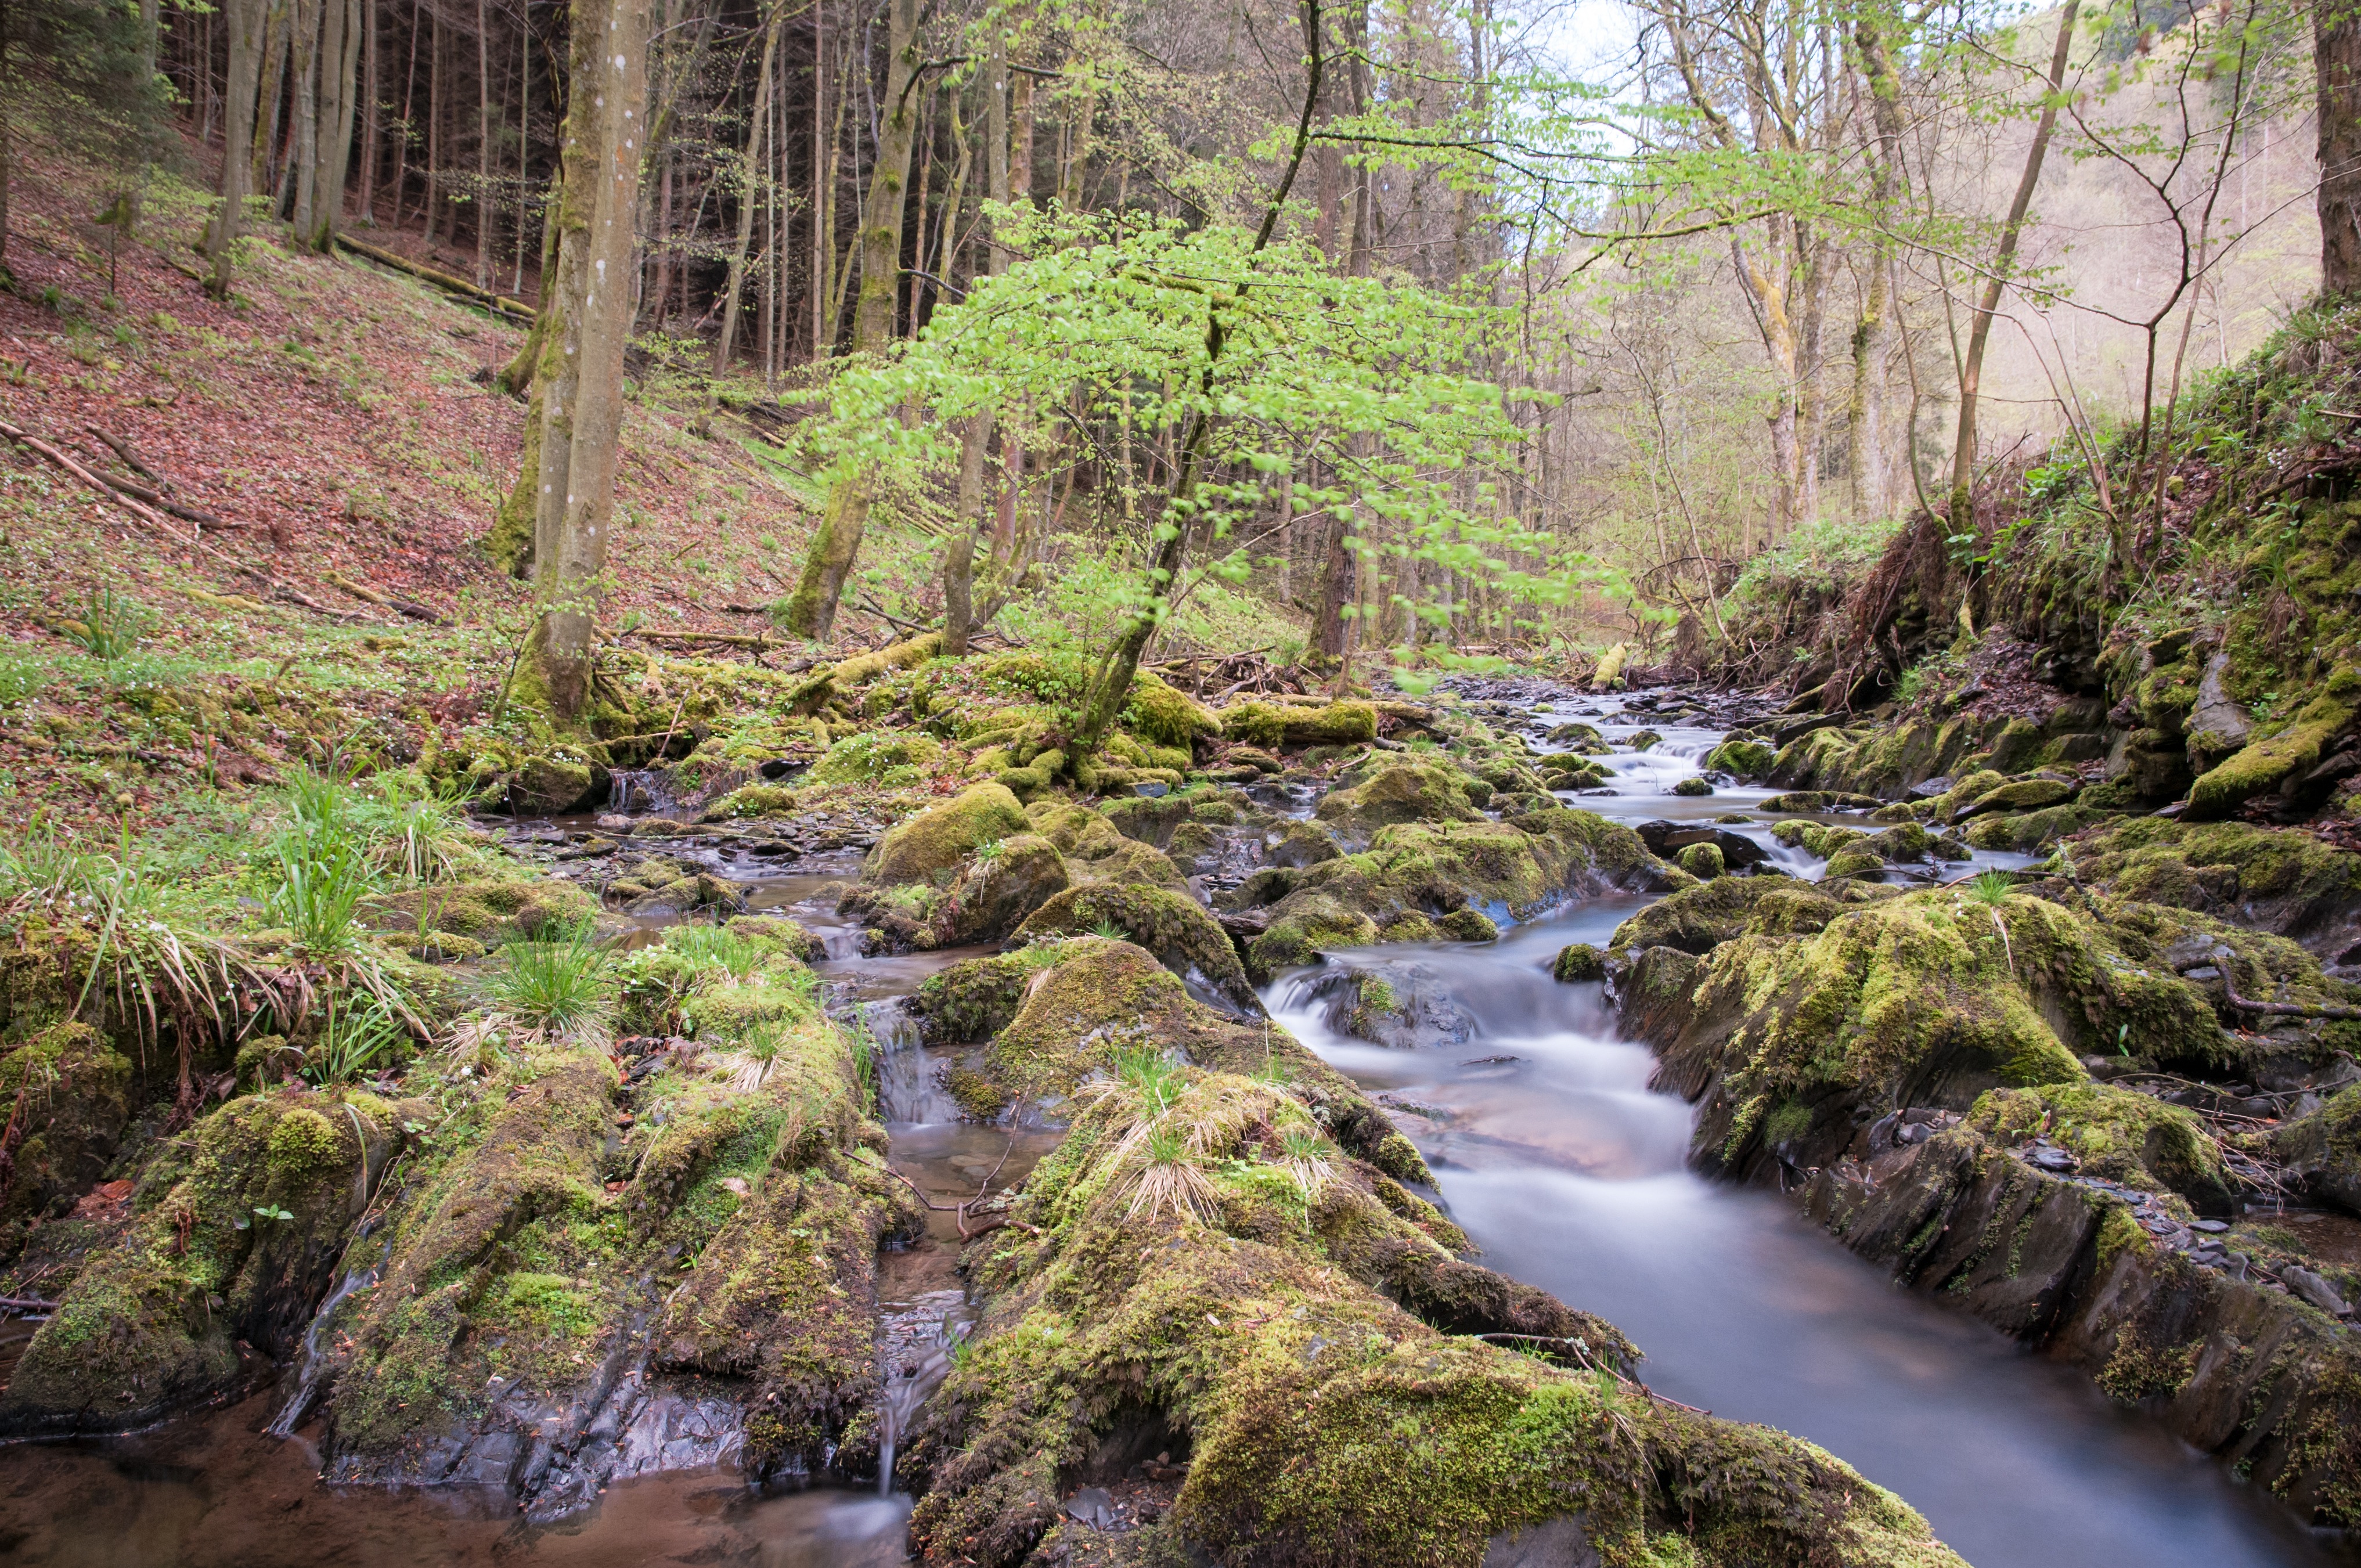
landscape, tree, water, nature, forest, waterfall, creek, wilderness, trail, river, valley, moss, stream, spring, autumn, rapid, rest, national park, long exposure, body of water, stones, vegetation, rainforest, ravine, beauty, woodland, bach, habitat, eifel, water feature, ecosystem, watercourse, landform, nature reserve, old growth forest, natural environment, geographical feature, puengelbach